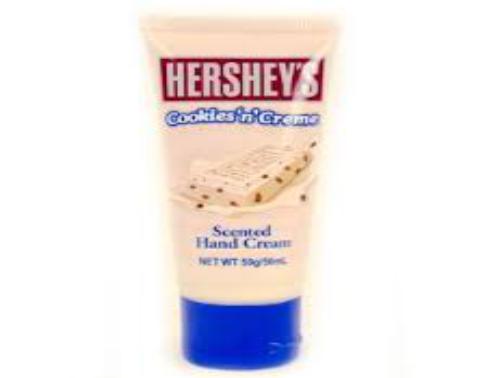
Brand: Hershey's Cookies 'n' Creme
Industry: Food